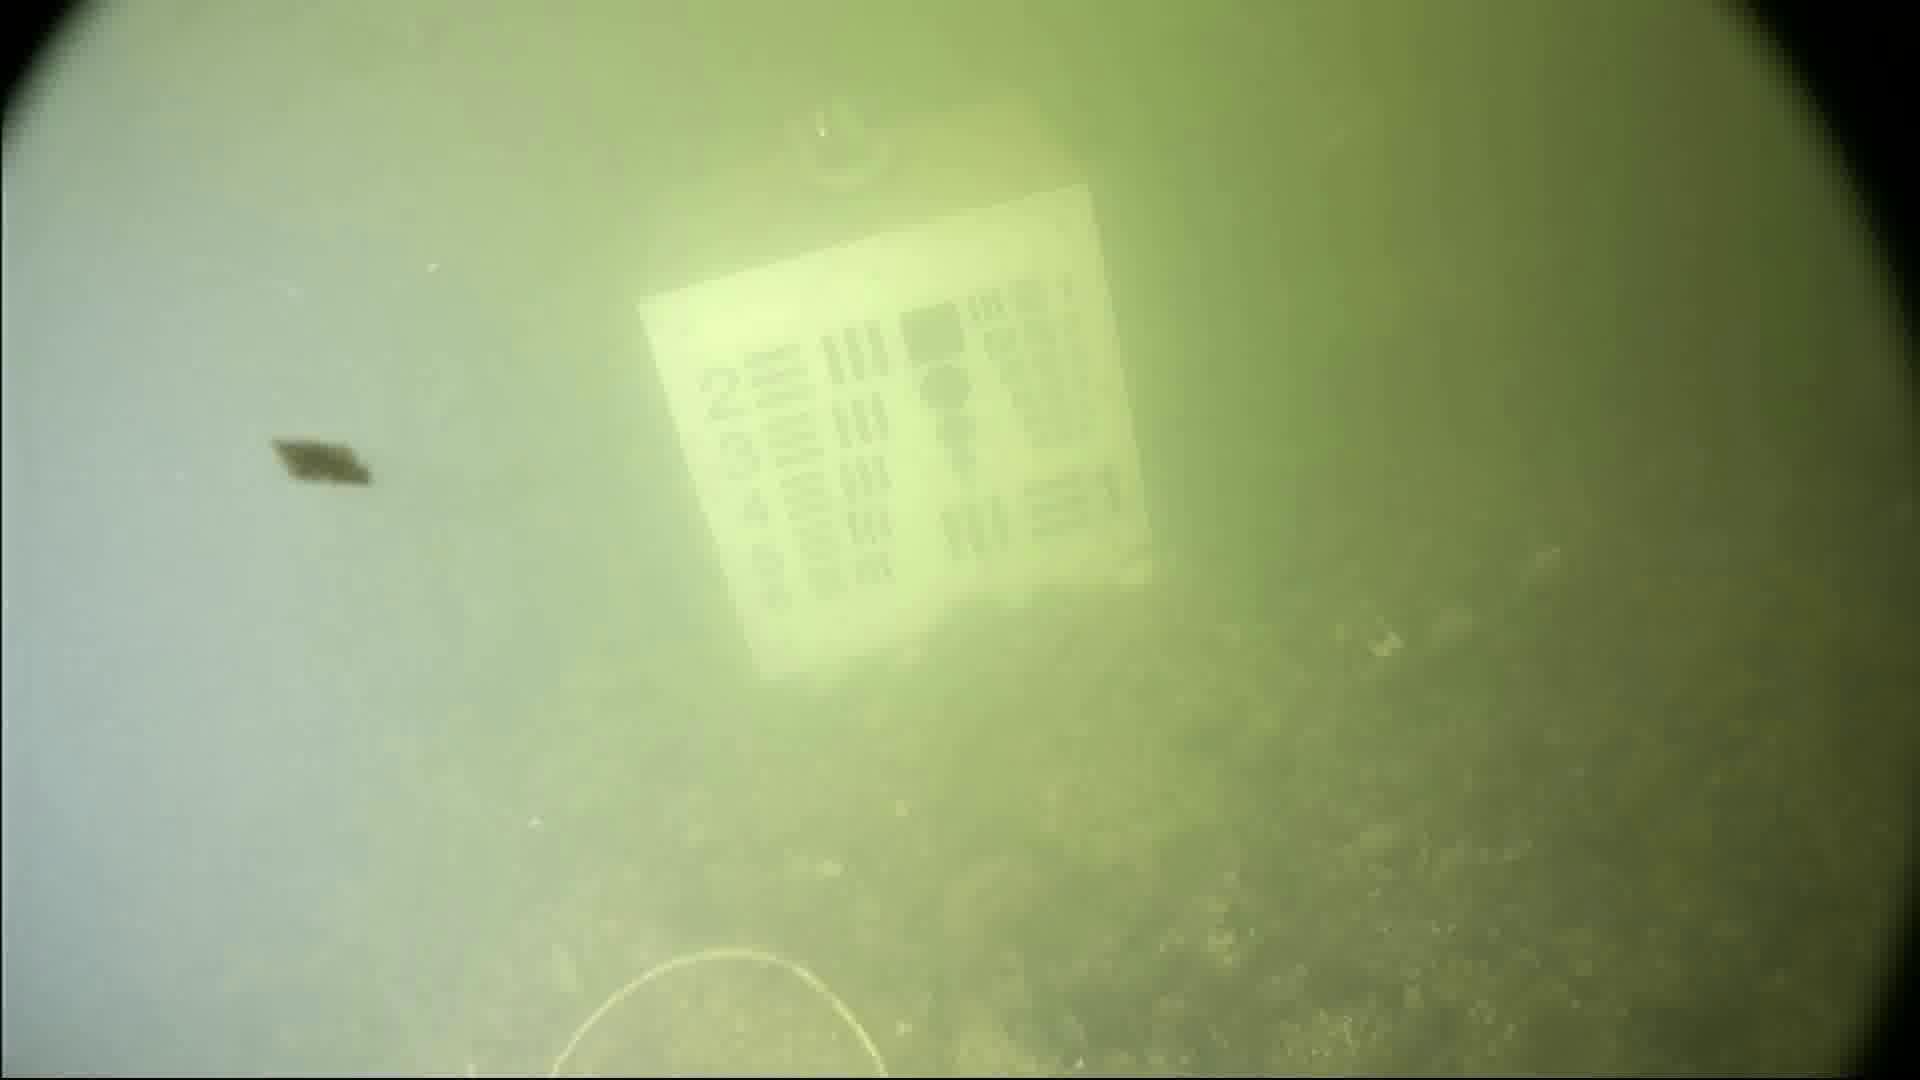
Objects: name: crab